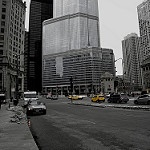
Scene: Outdoor